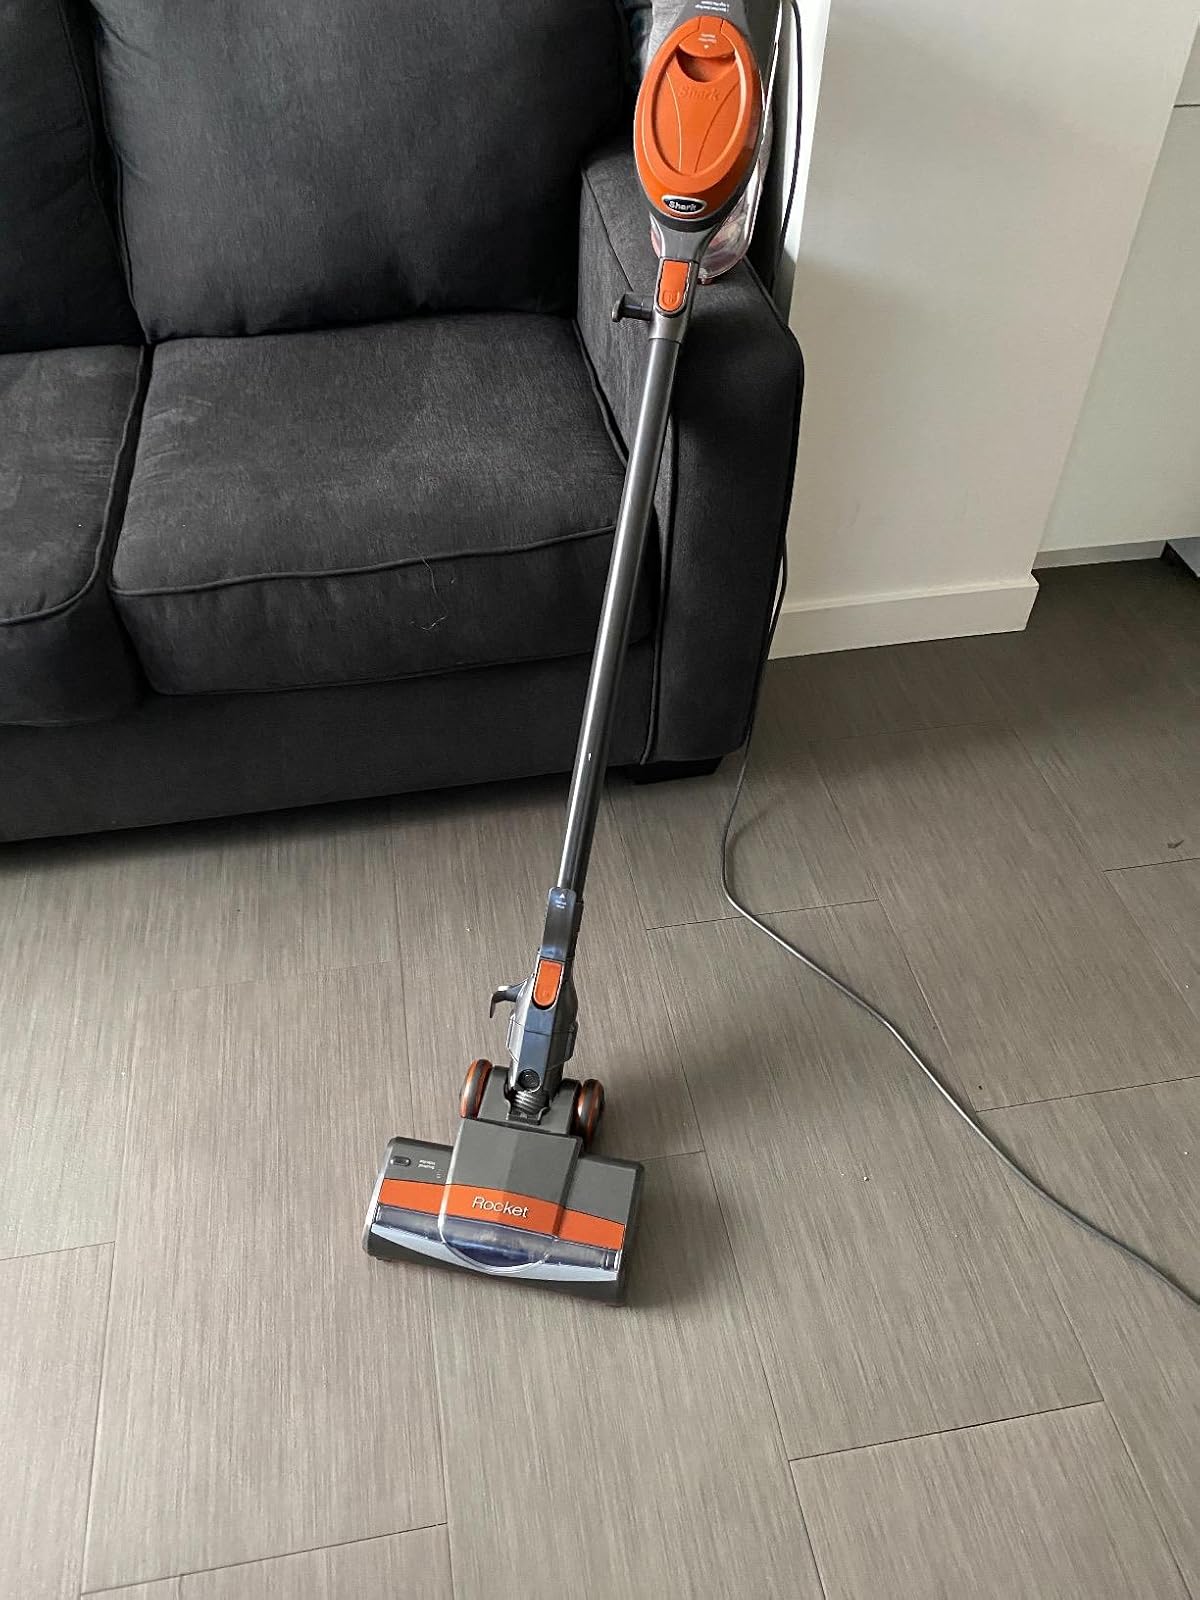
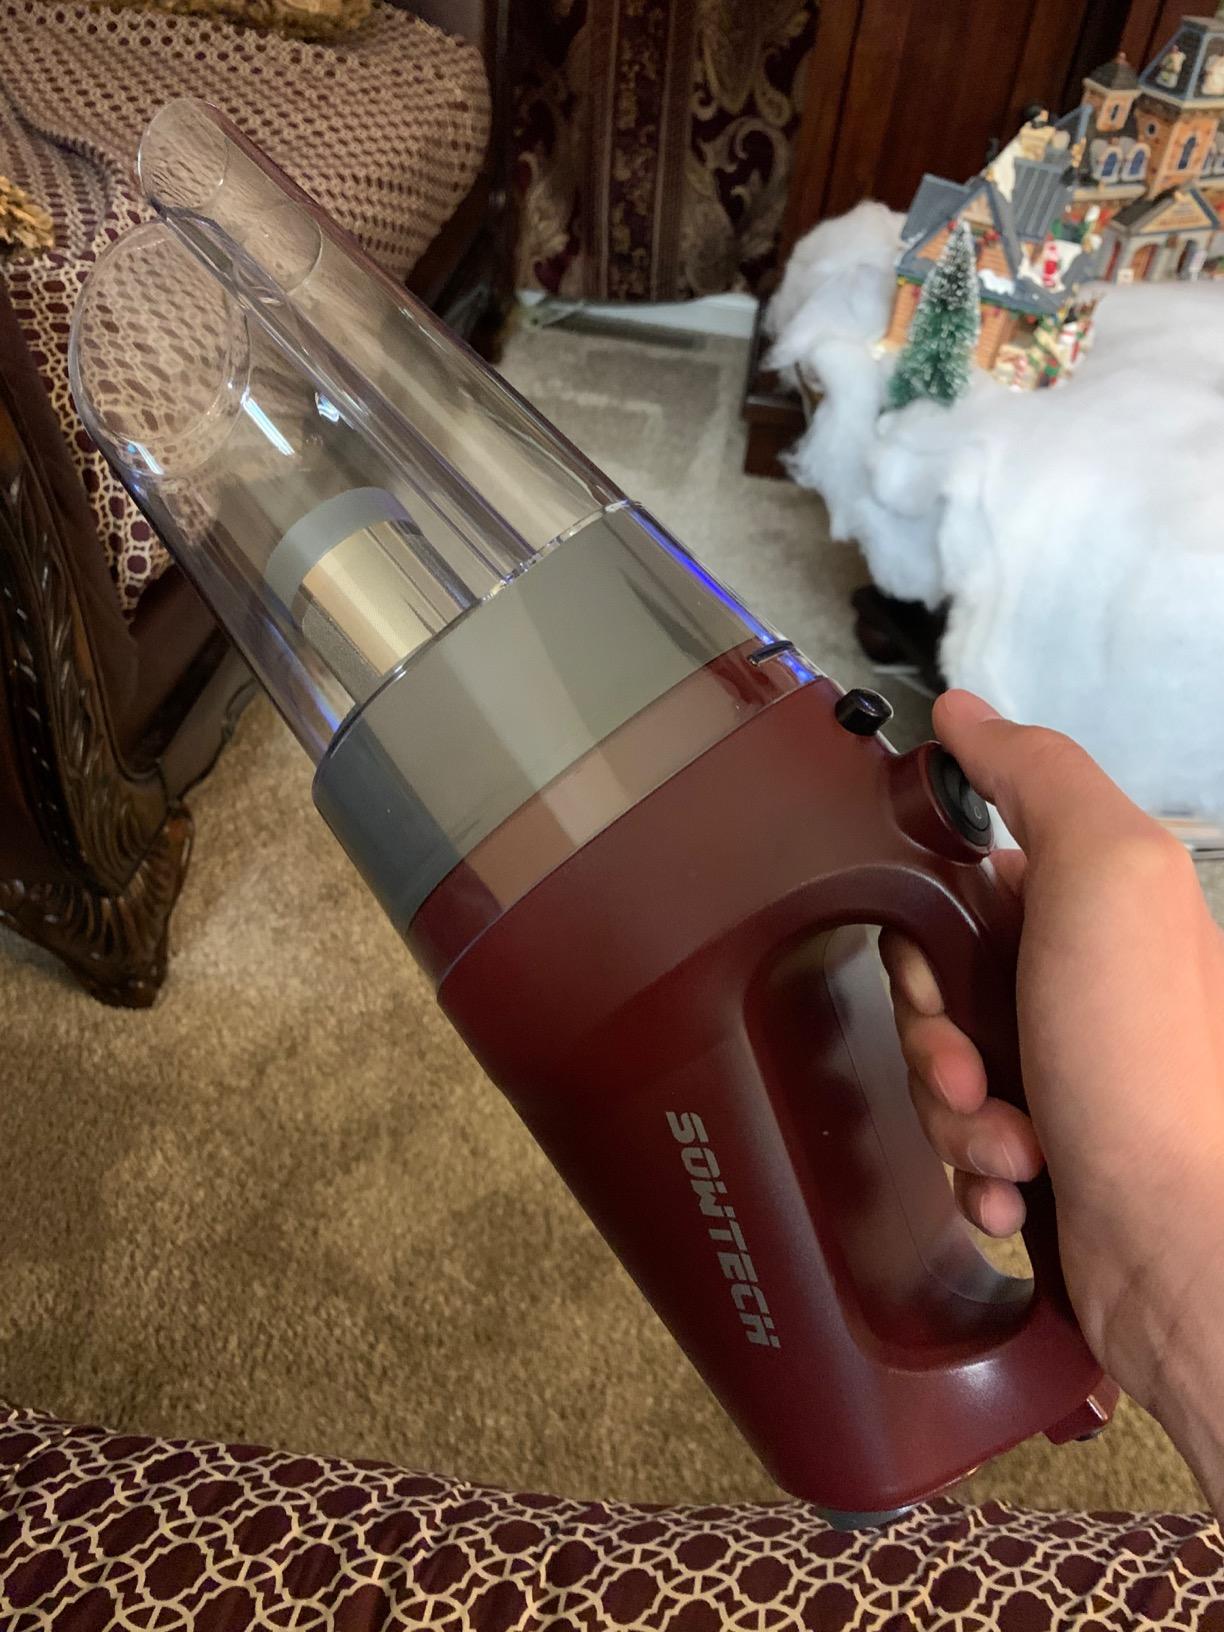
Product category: items_vacuum
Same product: no